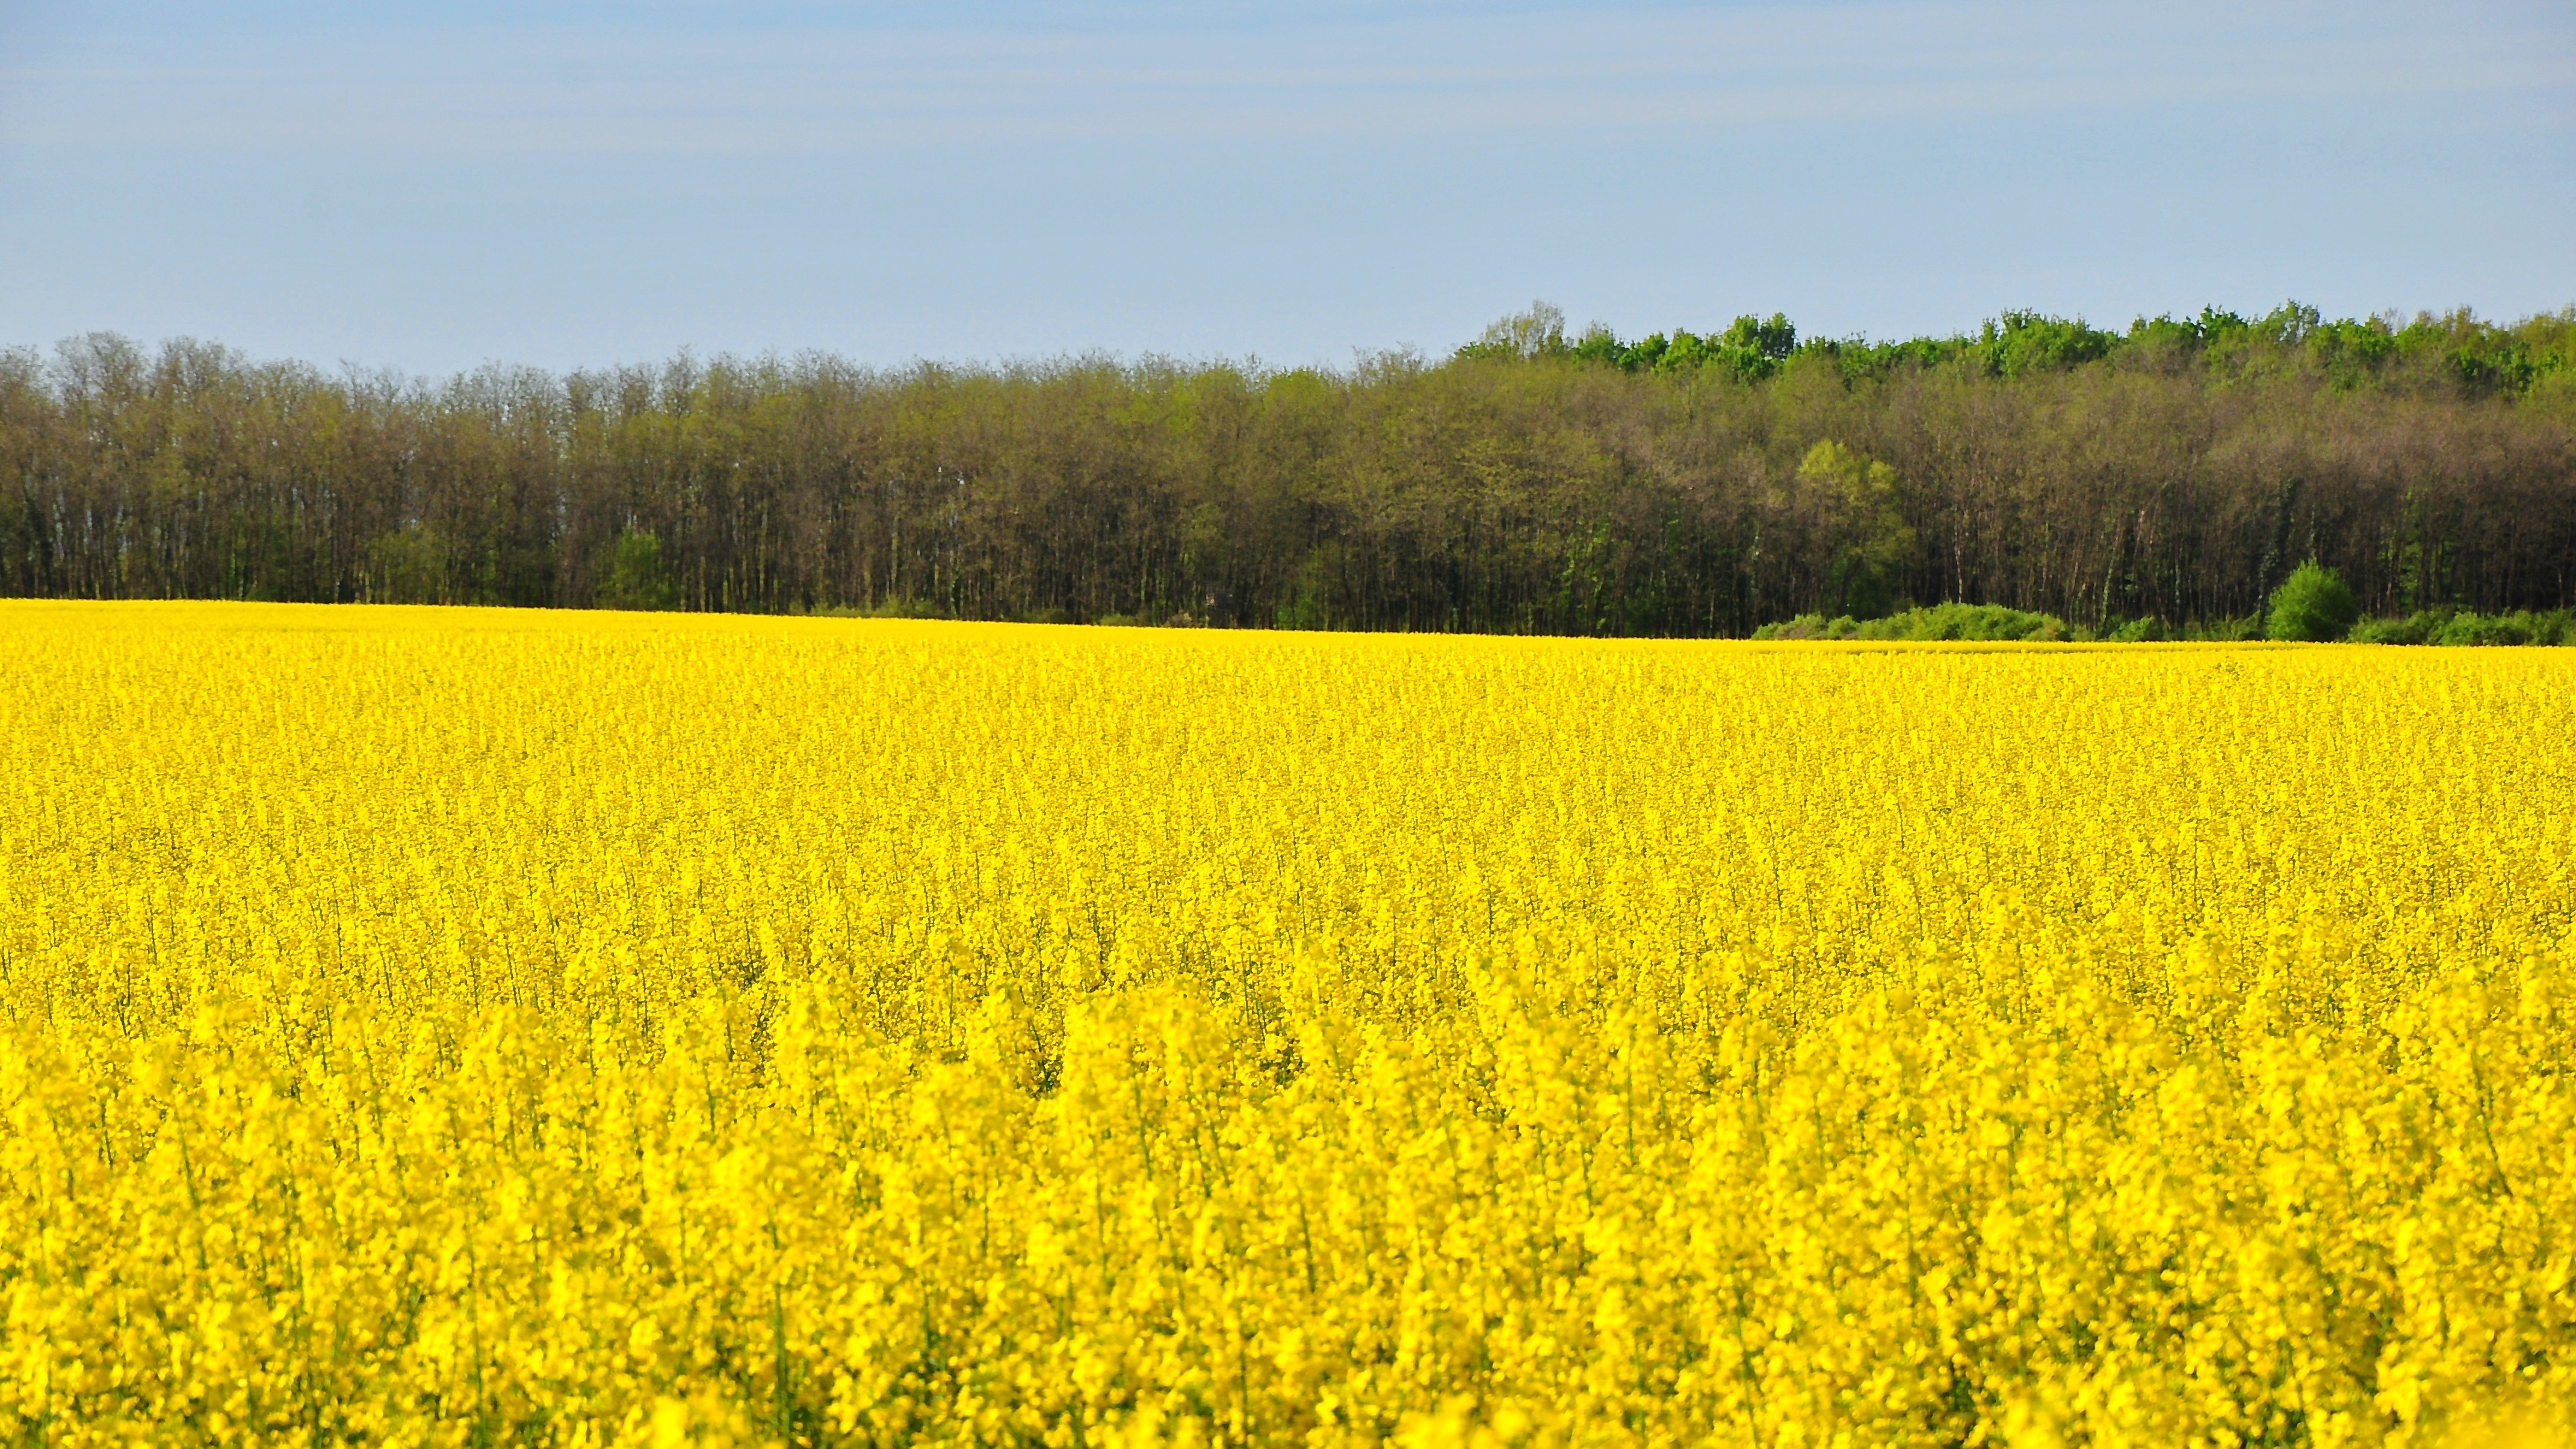
nature, plant, field, meadow, prairie, flower, food, spring, produce, vegetable, crop, yellow, agriculture, plain, rapeseed, grassland, canola, brassica, rape, flowering plant, canola field, grass family, land plant, mustard plant, mustard and cabbage family, brassica rapa